Big Business (1988 film)

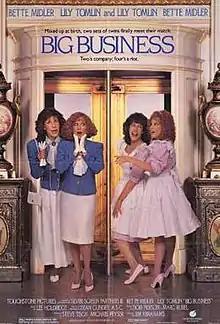
Theatrical release poster

Big Business is a 1988 American comedy film starring Bette Midler and Lily Tomlin, each playing two roles, as sets of identical twins mismatched at birth. The nature versus nurture farce adapts "The Comedy of Errors", but with female siblings in contemporary society: one of each twin being reared in a wealthy urban setting, while the others grew up in a poor rural environment.